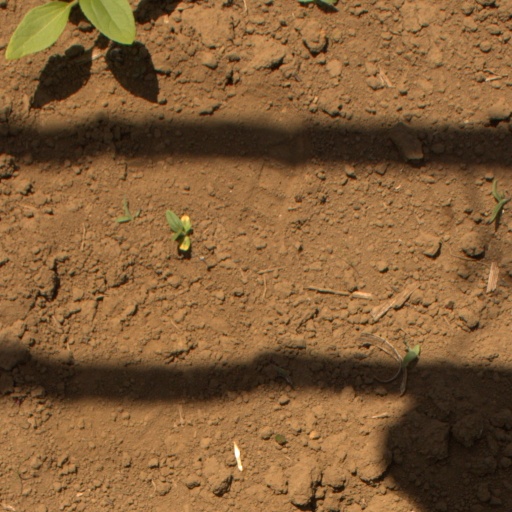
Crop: Jerusalem artichoke